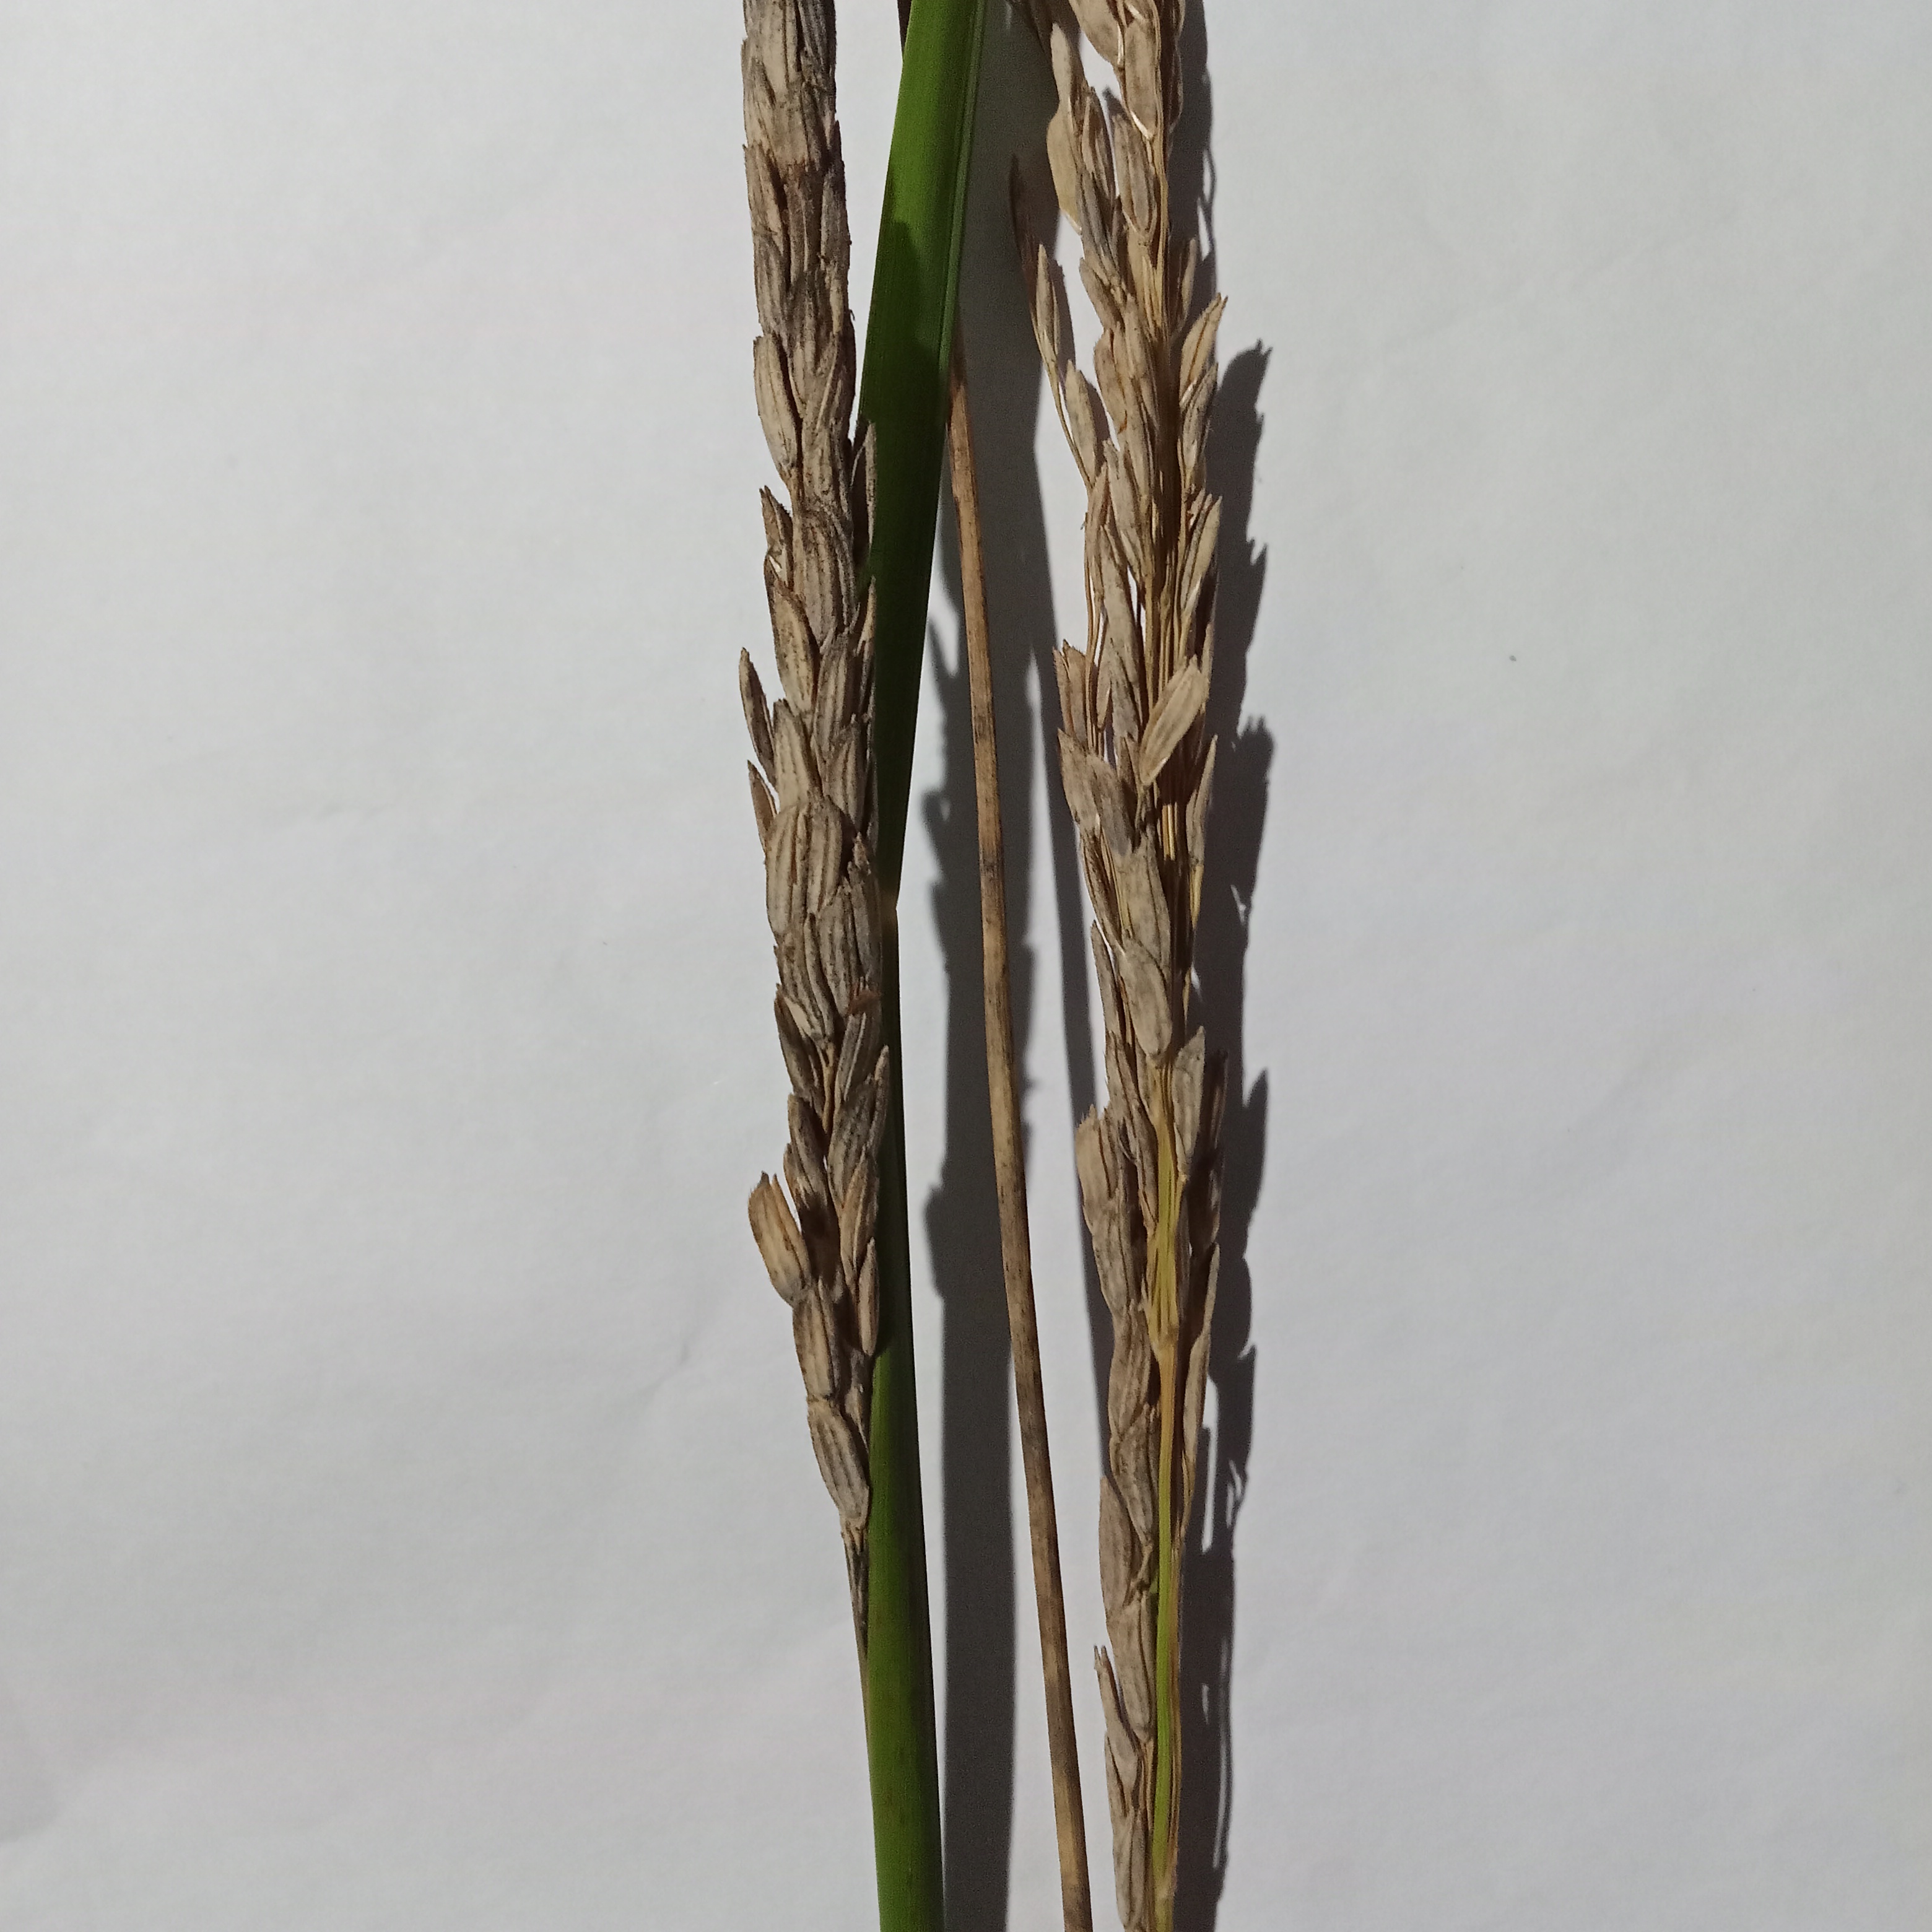
Nhãn: Bệnh Đạo ôn lá và cổ bông (Rice leaf and neck blast)